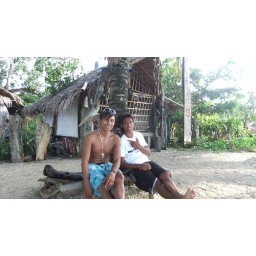
my sailboat crew in front of local bar taking a break on neighboring island